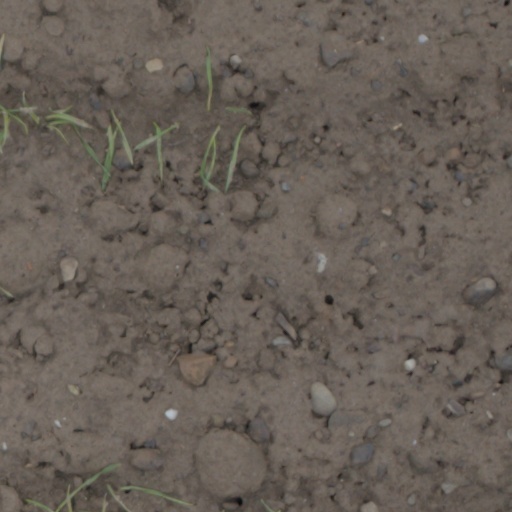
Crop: wheat